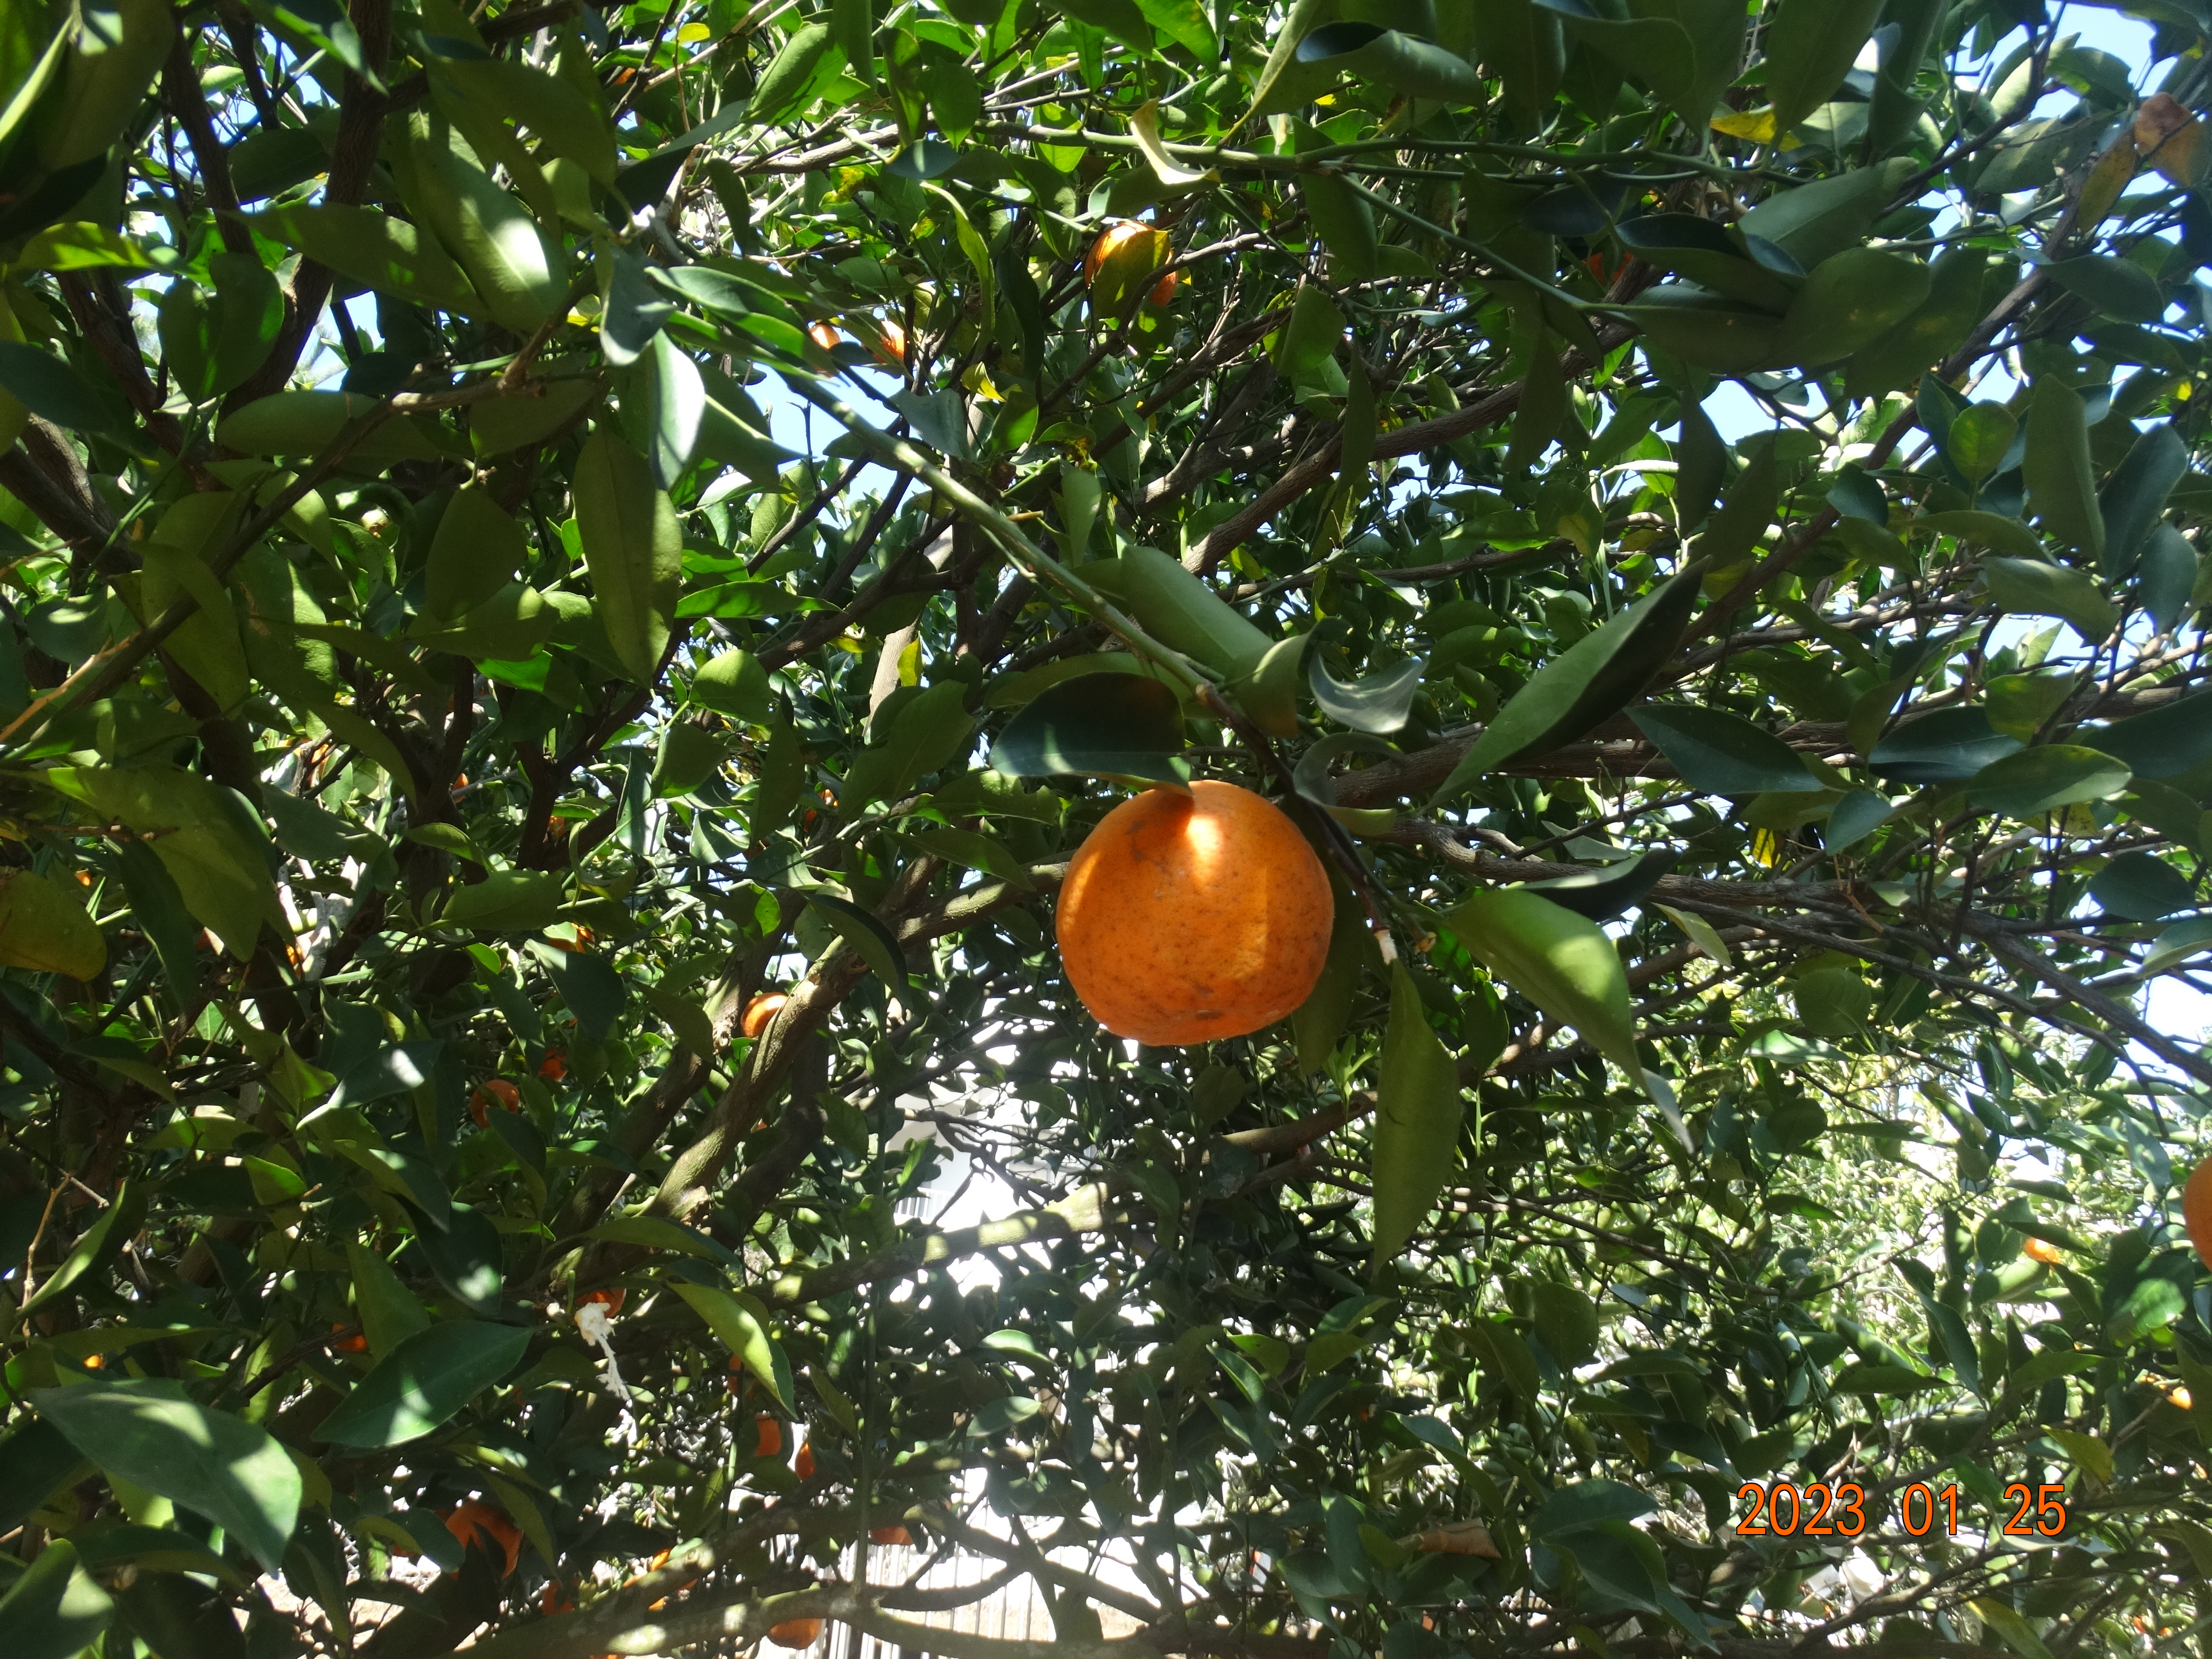
Citrus fruit variety: ponkan